Sydney Riot of 1879

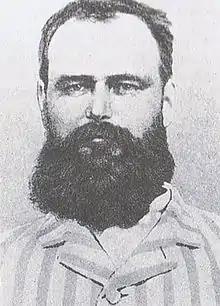
Dave Gregory, the captain of New South Wales

England cricket tours to Australia started in 1861, and while successful, were still in their infancy in 1879, despite the first Test match having been played in 1877. The teams were of variable quality; while promoters sought the best cricketers, they still had to agree to terms. In addition, many could not afford the time for the long boat trip, the tour itself, and the return voyage—the journey itself often took up to two months. Aside from a tour by an Australian Aboriginal team in 1868, the Dave Gregory-led campaign in 1878 was the first major Australian tour to England. The tour was generally regarded as a success; a highlight was the Australians' famous victory over a very strong Marylebone Cricket Club outfit, which included W. G. Grace, the dominant cricketer of the 19th century, in less than four hours.